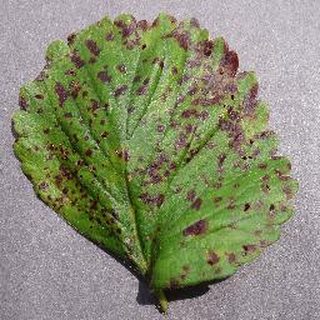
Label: strawberry_leaf_scorch